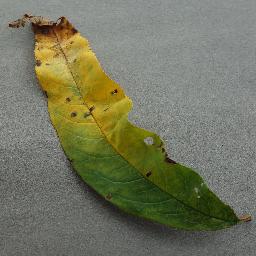
Label: Peach___Bacterial_spot